5th (Scottish) Parachute Battalion

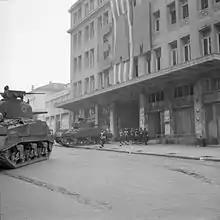
Sherman tanks and troops from the 5th (Scottish) Parachute Battalion, 2nd Parachute Brigade, during operations against members of ELAS in Athens, Greece, 6 December 1944.

In October 1944, the battalion was part of Operation Manna: a British force sent to secure the Greek capital of Athens following the German withdrawal from the Balkans. The battalion landed at Megara airfield, from Athens. The battalion first moved on Athens and then, following up the retreating German forces, took part in an amphibious landing at Salonika in November.